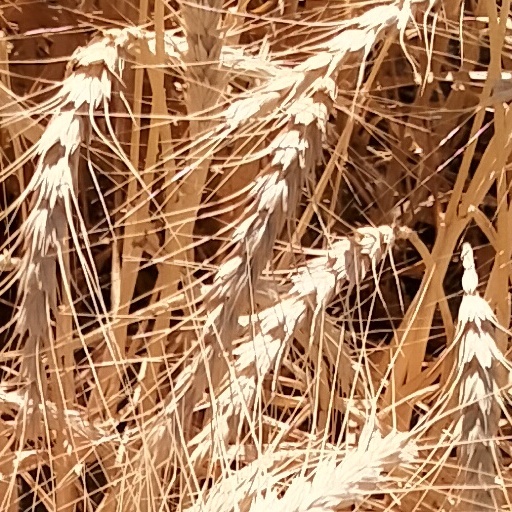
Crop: wheat